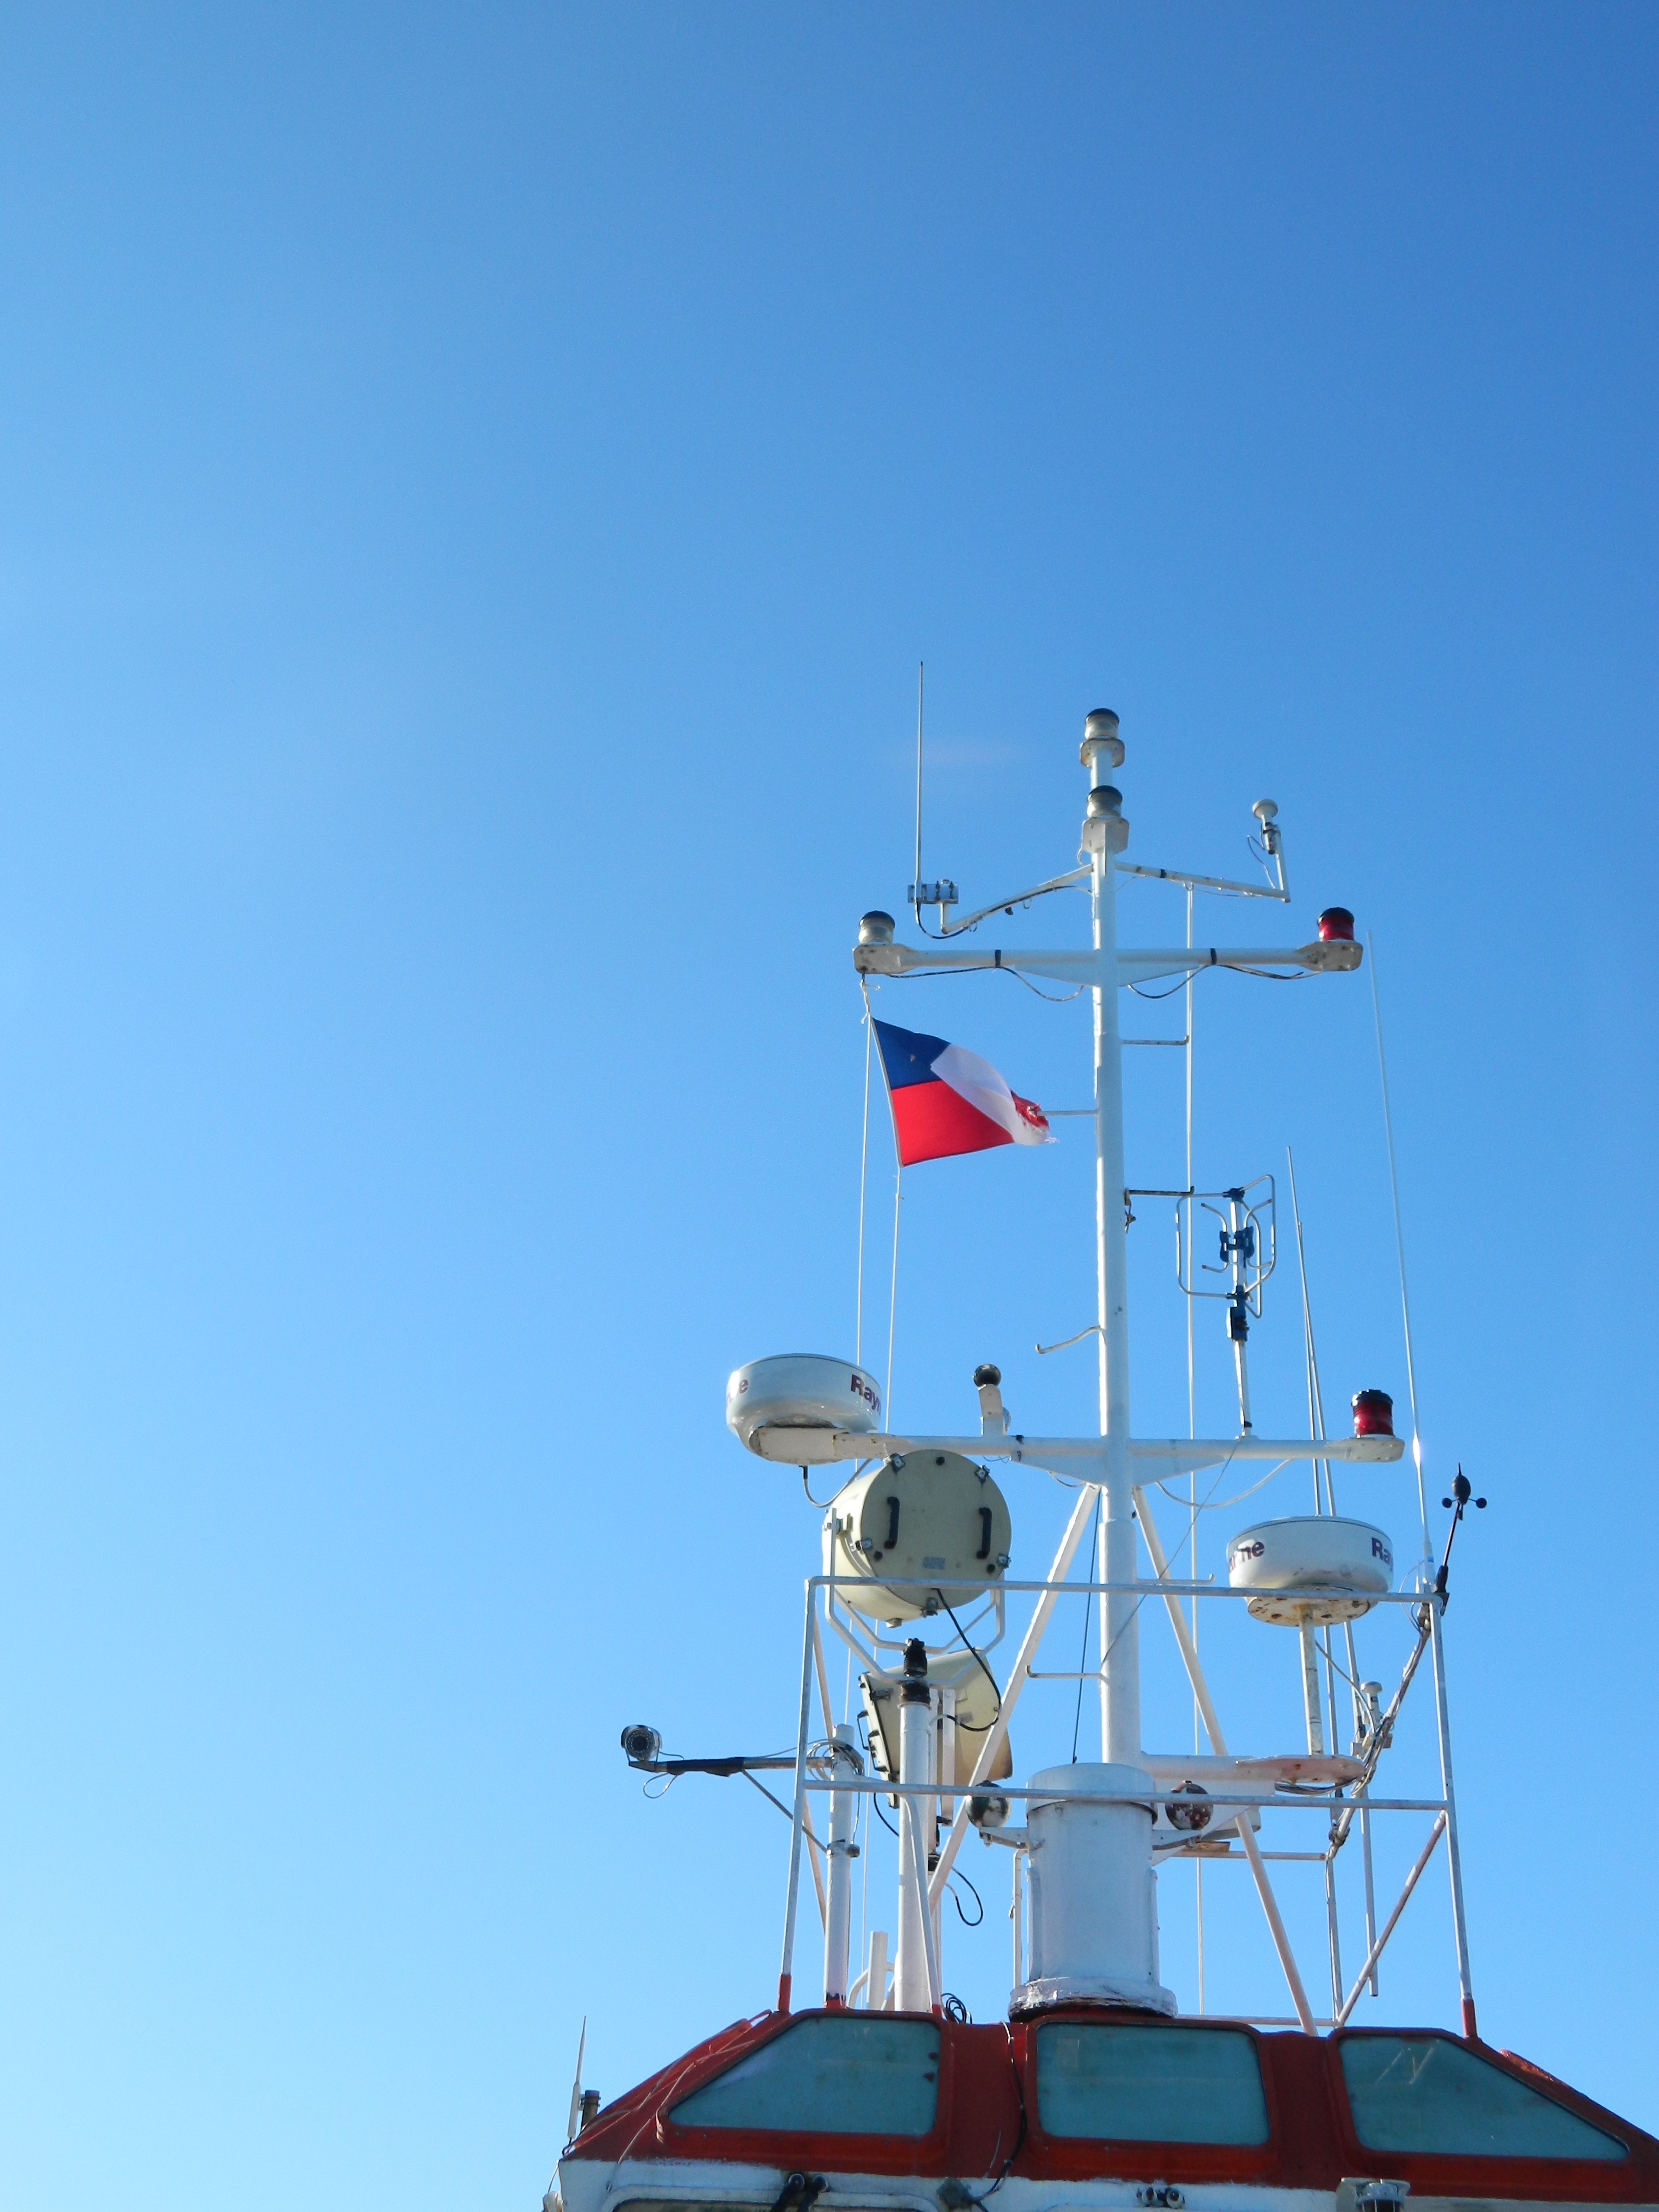
sea, boat, wind, ship, vehicle, tower, mast, blue, watercraft